Grand Duchess Olga Nikolaevna of Russia

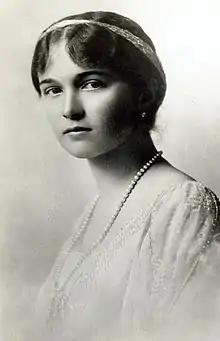

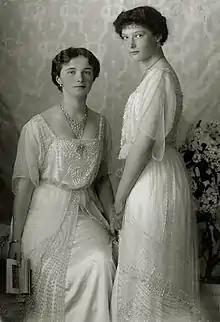

Olga had chestnut-blonde hair, bright blue eyes, a broad face, and an upturned nose. When she was 10, her tutor Pierre Gilliard reflected that she was "very fair" with "sparkling, mischievous eyes and a slightly retrousee nose." Baroness Sophie Buxhoeveden, her mother's lady-in-waiting, reflected that "[she] was fair and tall, with smiling blue eyes, a somewhat short nose, which she called 'my humble snub,' and lovely teeth." She was considered less pretty than her sisters, Tatiana and Maria, though her appearance improved as she grew older. "As a child she was plain, at fifteen she was beautiful", wrote her mother's friend Lili Dehn. "She was slightly above the medium height, with a fresh complexion, deep blue eyes, quantities of light chestnut hair, and pretty hands and feet." In her memoirs, Meriel Buchanan described the physical appearance of the 17-year-old Olga at an imperial ball in 1912: "She had not the regular features, the almost mystical beauty of her sister, Tatiana Nikolaevna, but with her rather tip-tilted nose, her wide laughing mouth, her sparkling blue eyes, she had a charm, a freshness, an enchanting exuberance that made her irresistible."